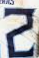
Number: 2